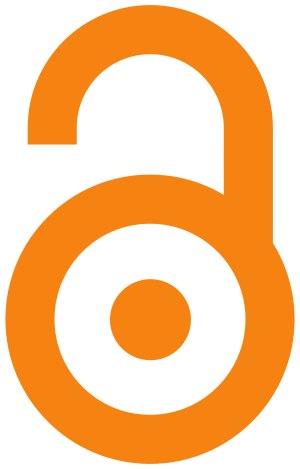
Le libre accès est la mise à disposition en ligne de contenus numériques, qui peuvent eux-mêmes être soit libres, soit sous un des régimes de propriété intellectuelle. Le libre accès est principalement utilisé pour les articles de revues de recherche universitaires sélectionnés par des pairs. On devrait, en réalité, distinguer le libre accès et l'accès ouvert, afin de distinguer plus nettement ce qui est, respectivement, en accès gratuit et libre, parce que soumis à une licence libre, et ce qui est « simplement » en accès gratuit pour l'internaute. Le libre accès peut, en théorie, inclure l'accès aux données afin de permettre l'exploration de données, mais ce n'est en général pas le cas.
Les données ouvertes ou open data sont des données numériques dont l'accès et l'usage sont laissés libres aux usagers. Elles peuvent être d'origine publique ou privée, produites notamment par une collectivité, un service public, un collectif citoyen ou une entreprise. Elles sont diffusées de manière structurée selon une méthode et une licence ouverte garantissant leur libre accès et leur réutilisation par tous, sans restriction technique, juridique ou financière.
"Le Plan S est une initiative lancée par Science Europe le 4 septembre 2018. Elle promeut l'édition scientifique en libre accès. C'est une initiative de la Commission européenne et de la ""cOAlition S"", un consortium soutenu par le Conseil européen de la recherche et les agences de financement de la recherche de douze pays européens.